Halahal (film)

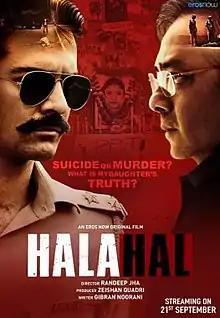

Halahal is an Indian Hindi-language mystery thriller film which premiered on Eros Now on 21 September 2020. The film was written and produced by Zeishan Quadri and directed by Randeep Jha. Starring Sachin Khedekar and Barun Sobti. This film is loosely based on Vyapam Scam.